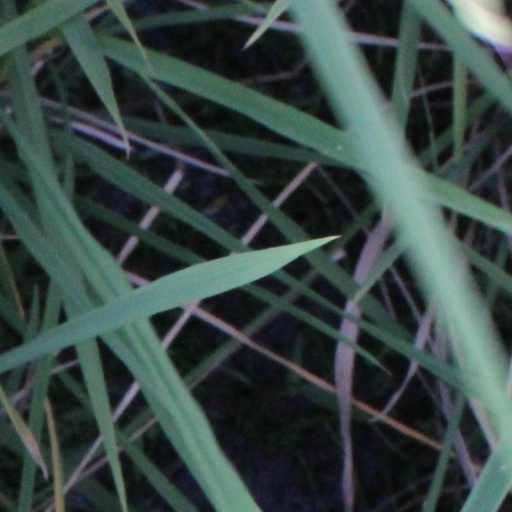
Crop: rice